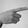
ASL letter: G